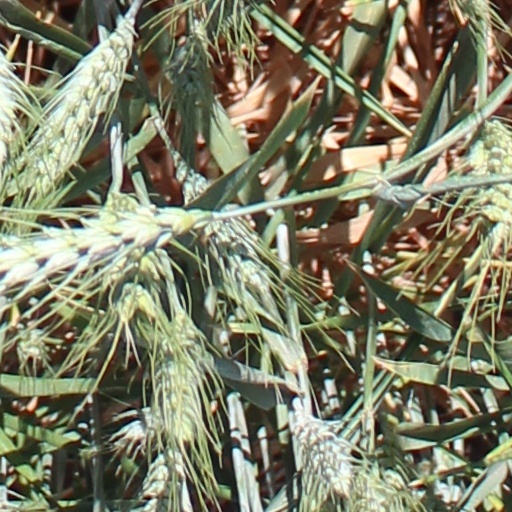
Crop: wheat